Ebony Marinoff

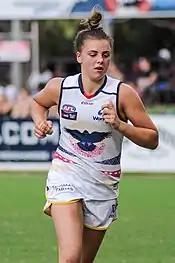
Marinoff playing for Adelaide in 2017

Marinoff was drafted by with the club's first selection and seventh overall in the 2016 AFL Women's draft. Marinoff made her debut in the club's inaugural match in round 1, 2017 against at Thebarton Oval, where she gathered a game-high twenty disposals and six tackles in the 36-point win. Her performance earned her a nomination for the 2017 AFL Women's Rising Star award. Marinoff was a member of the Adelaide team that won the inaugural AFL Women's premiership in 2017, defeating by six points at Metricon Stadium. A few days later, Marinoff was named in the 2017 AFL Women's All-Australian team and announced as the 2017 AFL Women's Rising Star. She also led the competition in tackles (76) and average tackles per game (9.5) in its inaugural season. Adelaide signed Marinoff for the 2018 season during the trade period in May 2017. Following the AFL Women's season, Marinoff played for in the VFL Women's (VFLW), also winning a premiership. She later played for The Allies in the inaugural AFL Women's State of Origin match on 2 September, where she was named among the Allies' best players with 13 disposals and five tackles.